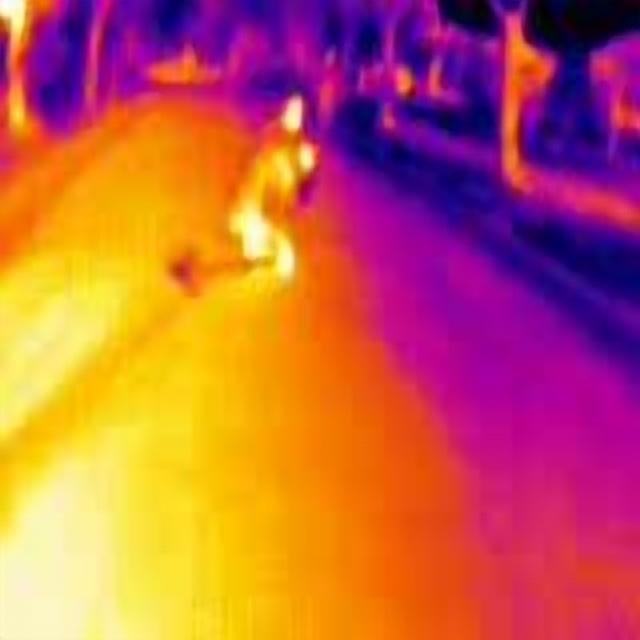
Detected objects:
label: person